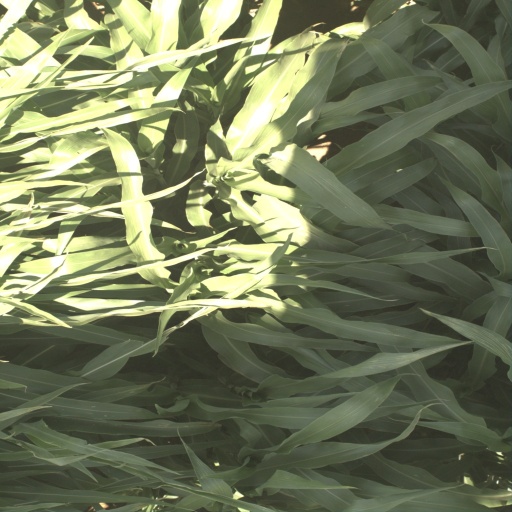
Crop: sorghum